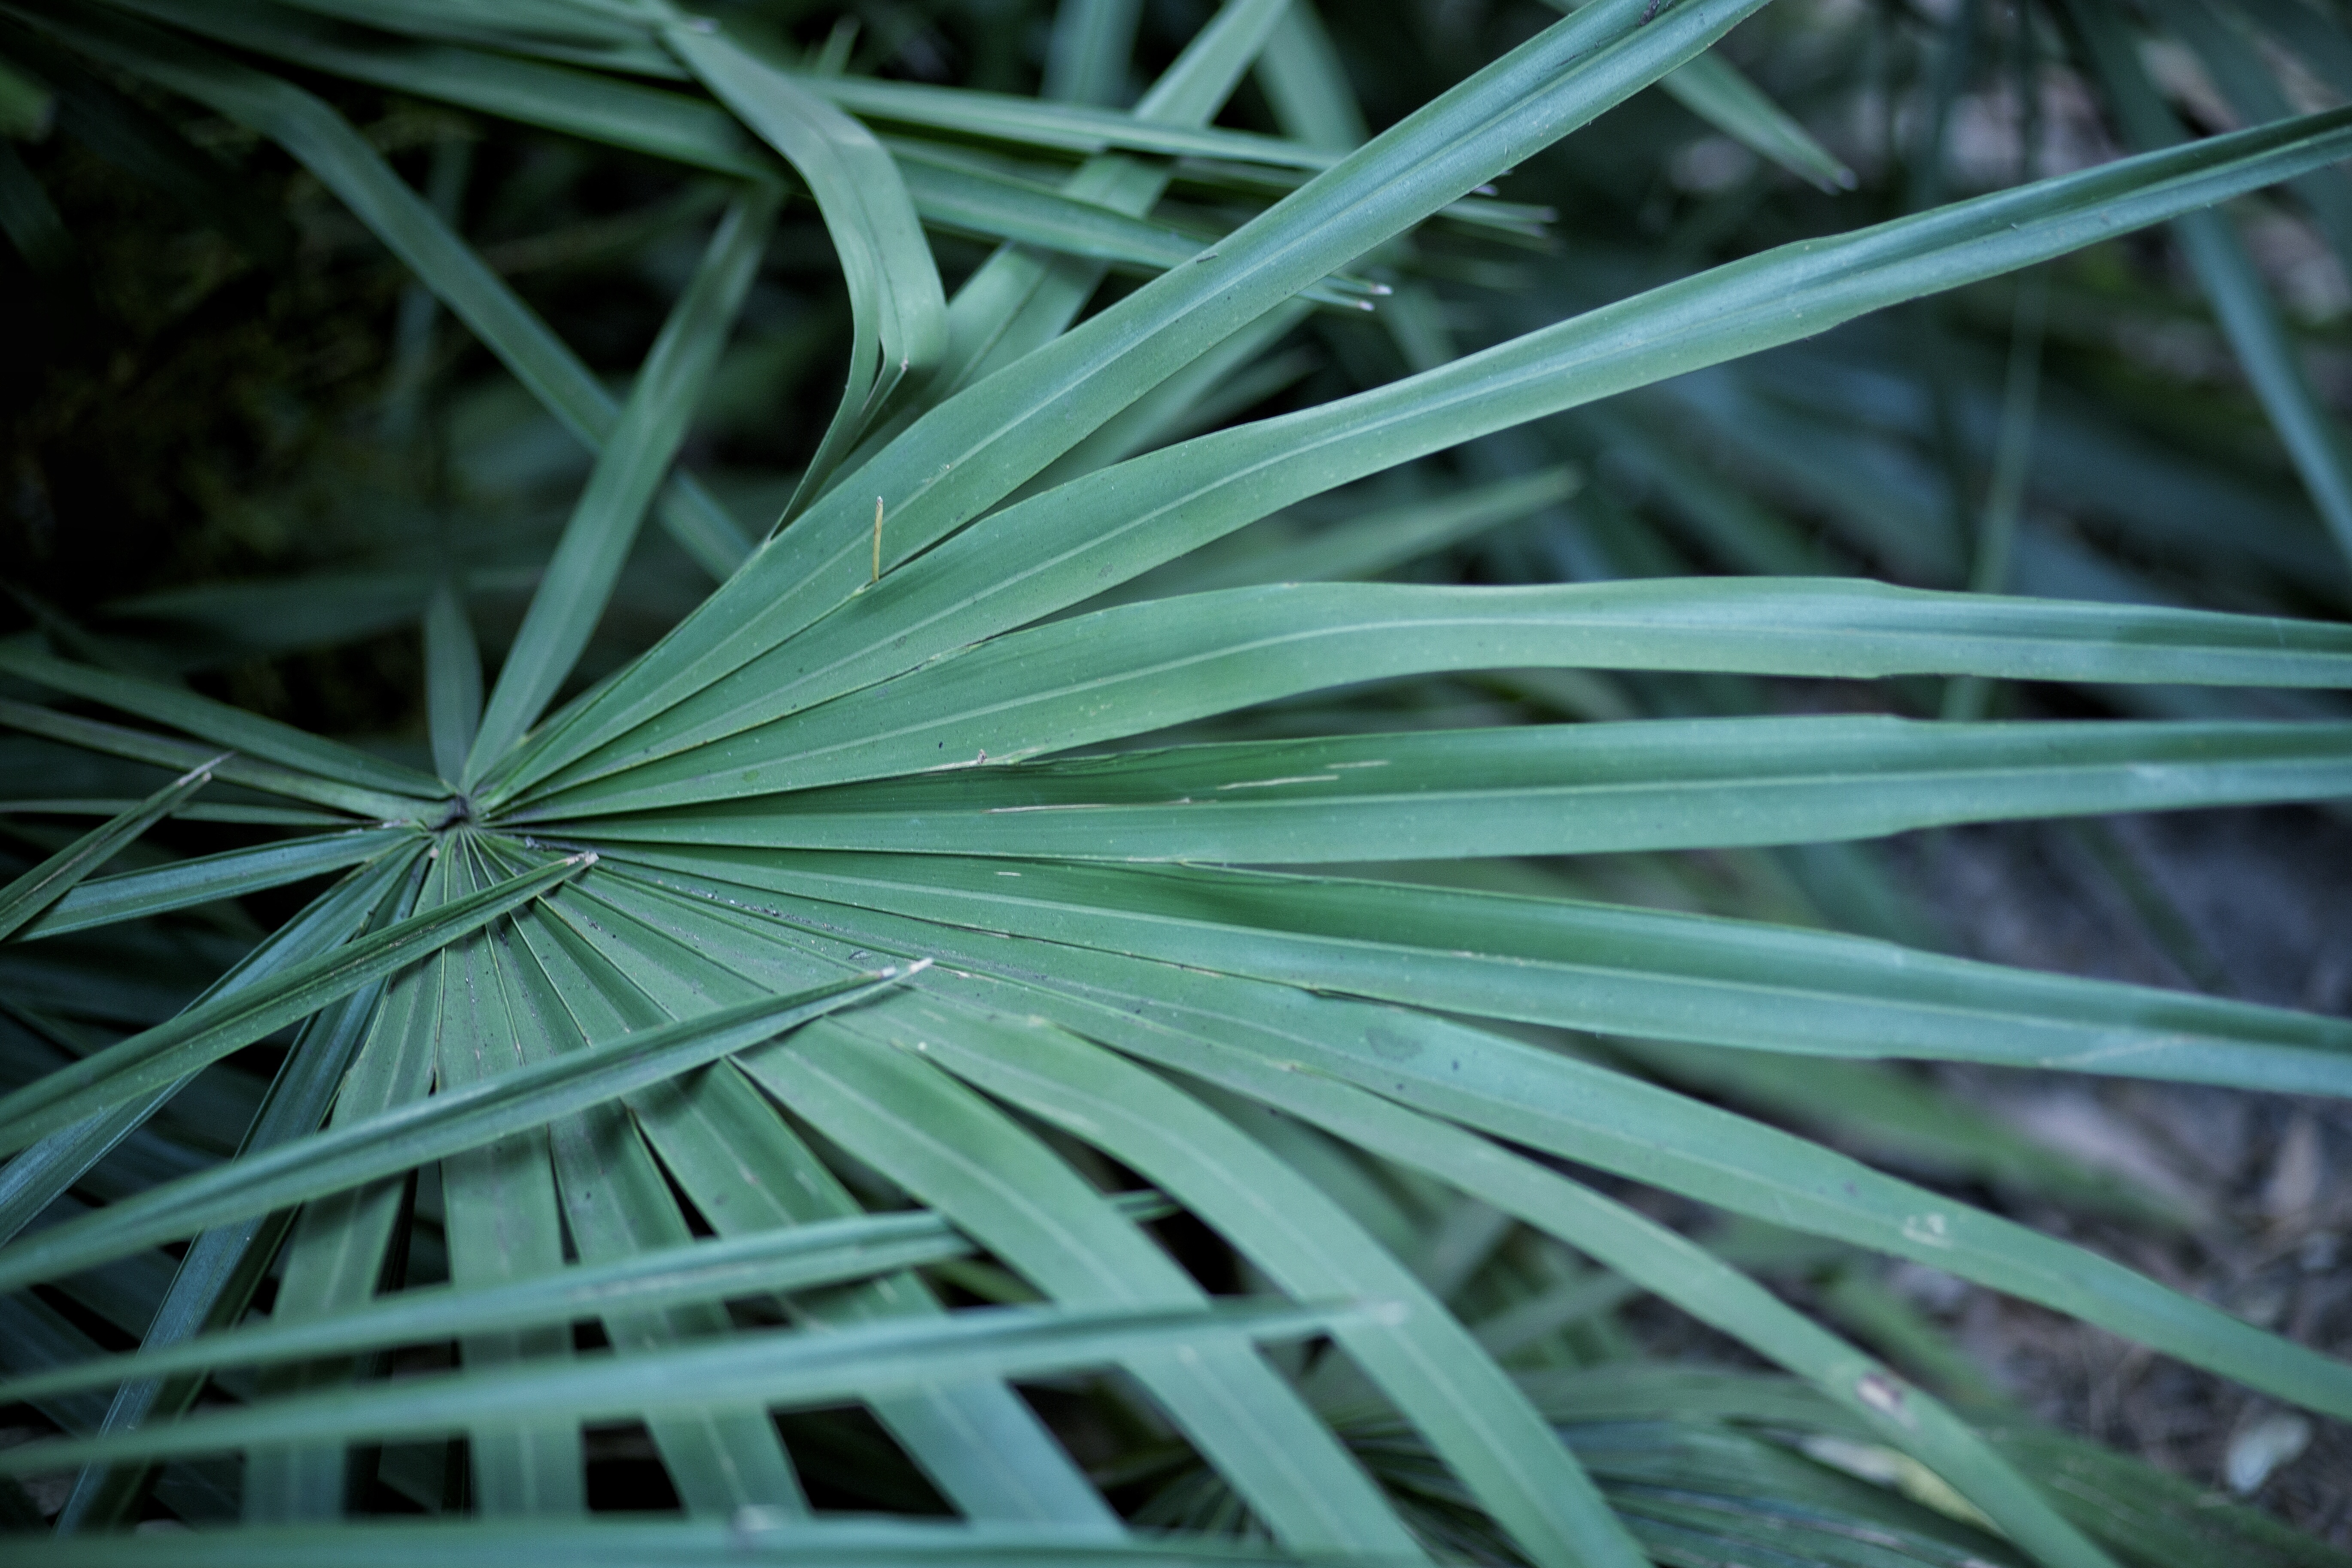
tree, nature, grass, branch, plant, leaf, flower, green, botany, flora, close up, macro photography, flowering plant, grass family, plant stem, woody plant, land plant, arecales, palm family